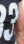
Number: 3